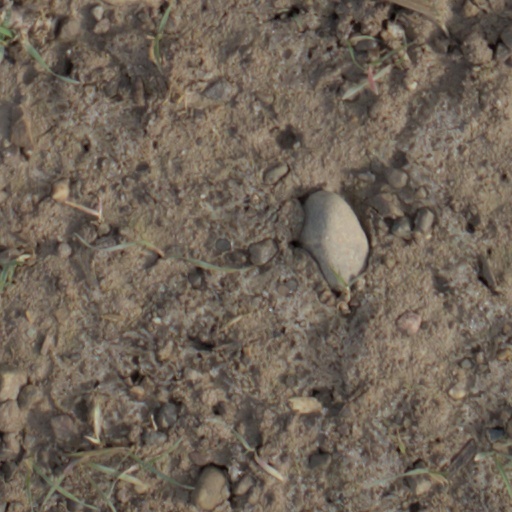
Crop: wheat